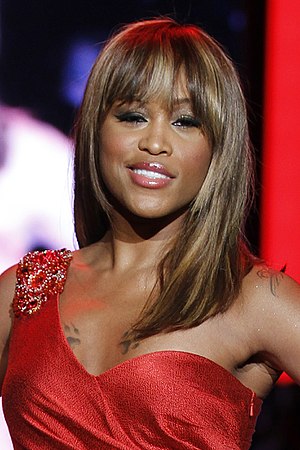
Eve Jeffers
Eve til Heart Truth’s Red Dress Collection Fashion Show
"Eve Jihan Jeffers, bedre kendt som Eve er en amerikansk Grammy Award vindende rapper-songwriter, pladeproducent og skuespiller. Hendes første tre albums har solgt over 8 millioner eksemplarer på verdensplan. Hun har også opnået succes i mode med sin tøjkollektion, Fetish. Hun er den konstituerende vinder af Grammy Award for Best Rap/Sung Collaboration i 2002 for sangen ""Let Me Blow Ya Mind"", med Gwen Stefani. Eve var nummer 48 på VH1'S ""50 Greatest Women Of The Video Era"" liste.